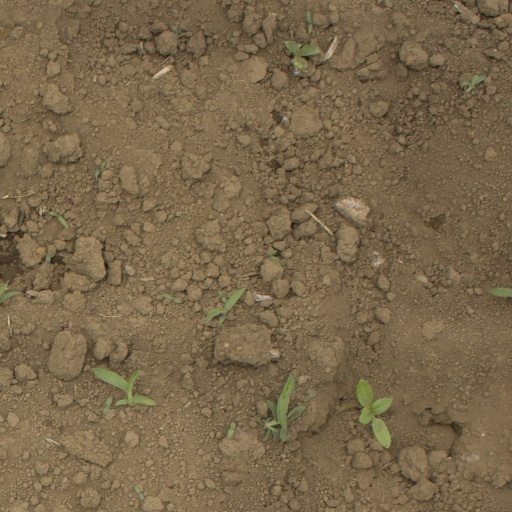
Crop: Jerusalem artichoke